Indonesian Marine Corps

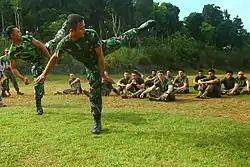
Indonesian Marines demonstrating to USMC Marines

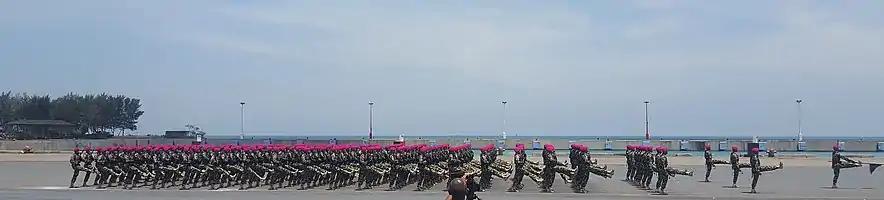
Indonesian Marine Corps marching during a parade in 2017

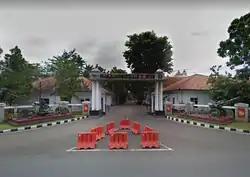
Entrance to the Marine Force I (PASMAR 1) base in Jakarta

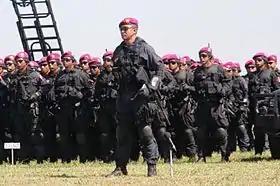
Jala Mangkara Detachment personnel

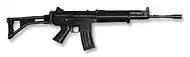
Pindad SS-1 M1

The order of battle of the Indonesian Marine Corps consists of three divisions, one independent brigade, and a special ops unit (Taifib). Each Marine division oversees a Marine Infantry Brigade, a Marine Combat Support Regiment, a Marine Artillery Regiment and a Marine Cavalry Regiment. The 4th Marine Infantry Brigade covers 4 Marine Infantry Battalions plus other support units. The Marine Corps also maintain a special operations unit which are the Marine's Amphibious Reconnaissance Battalion (Taifib) and also the joint Navy-Marine's counter-terrorism Denjaka.